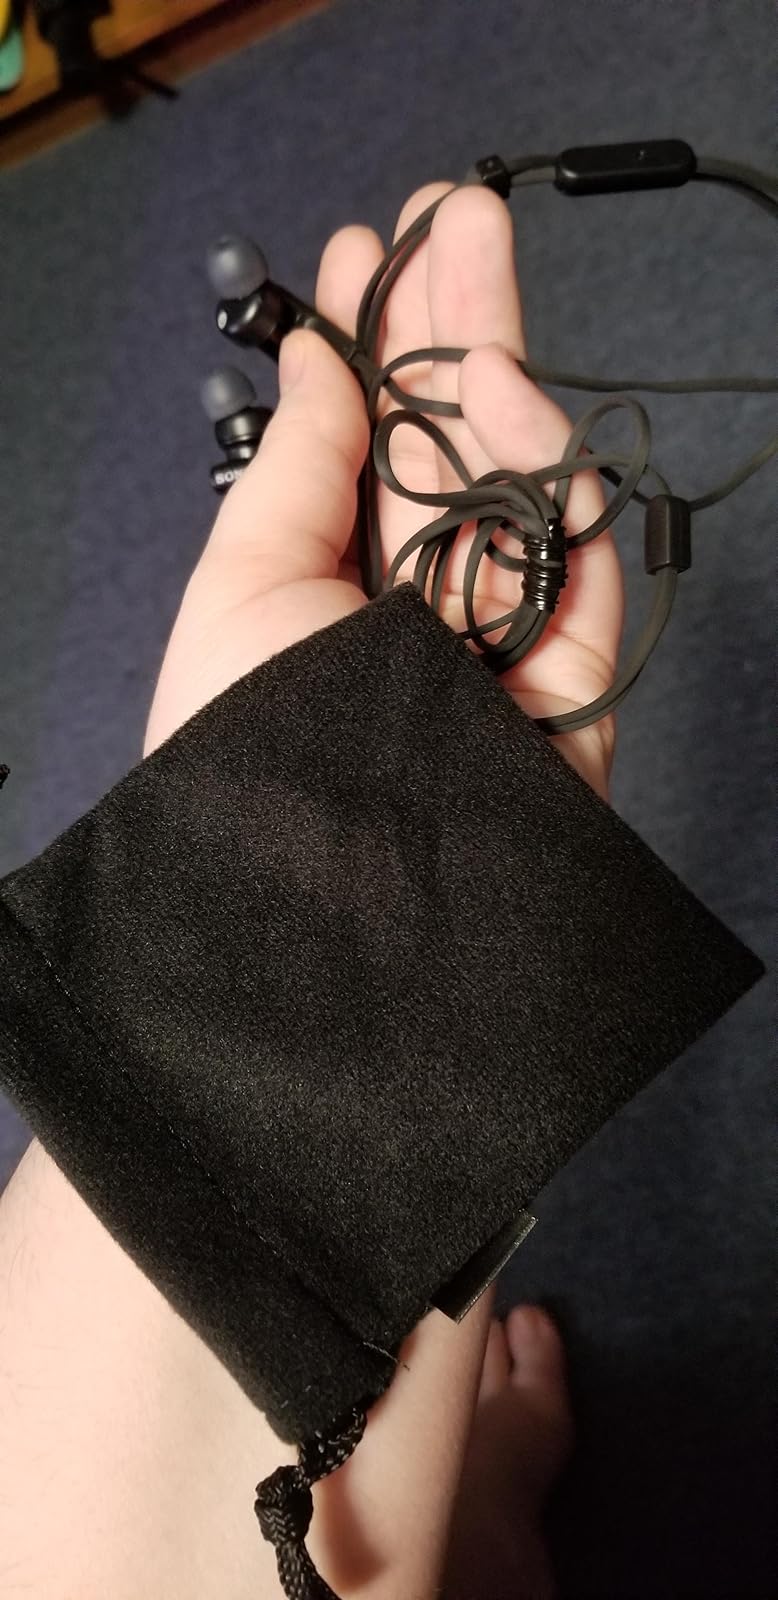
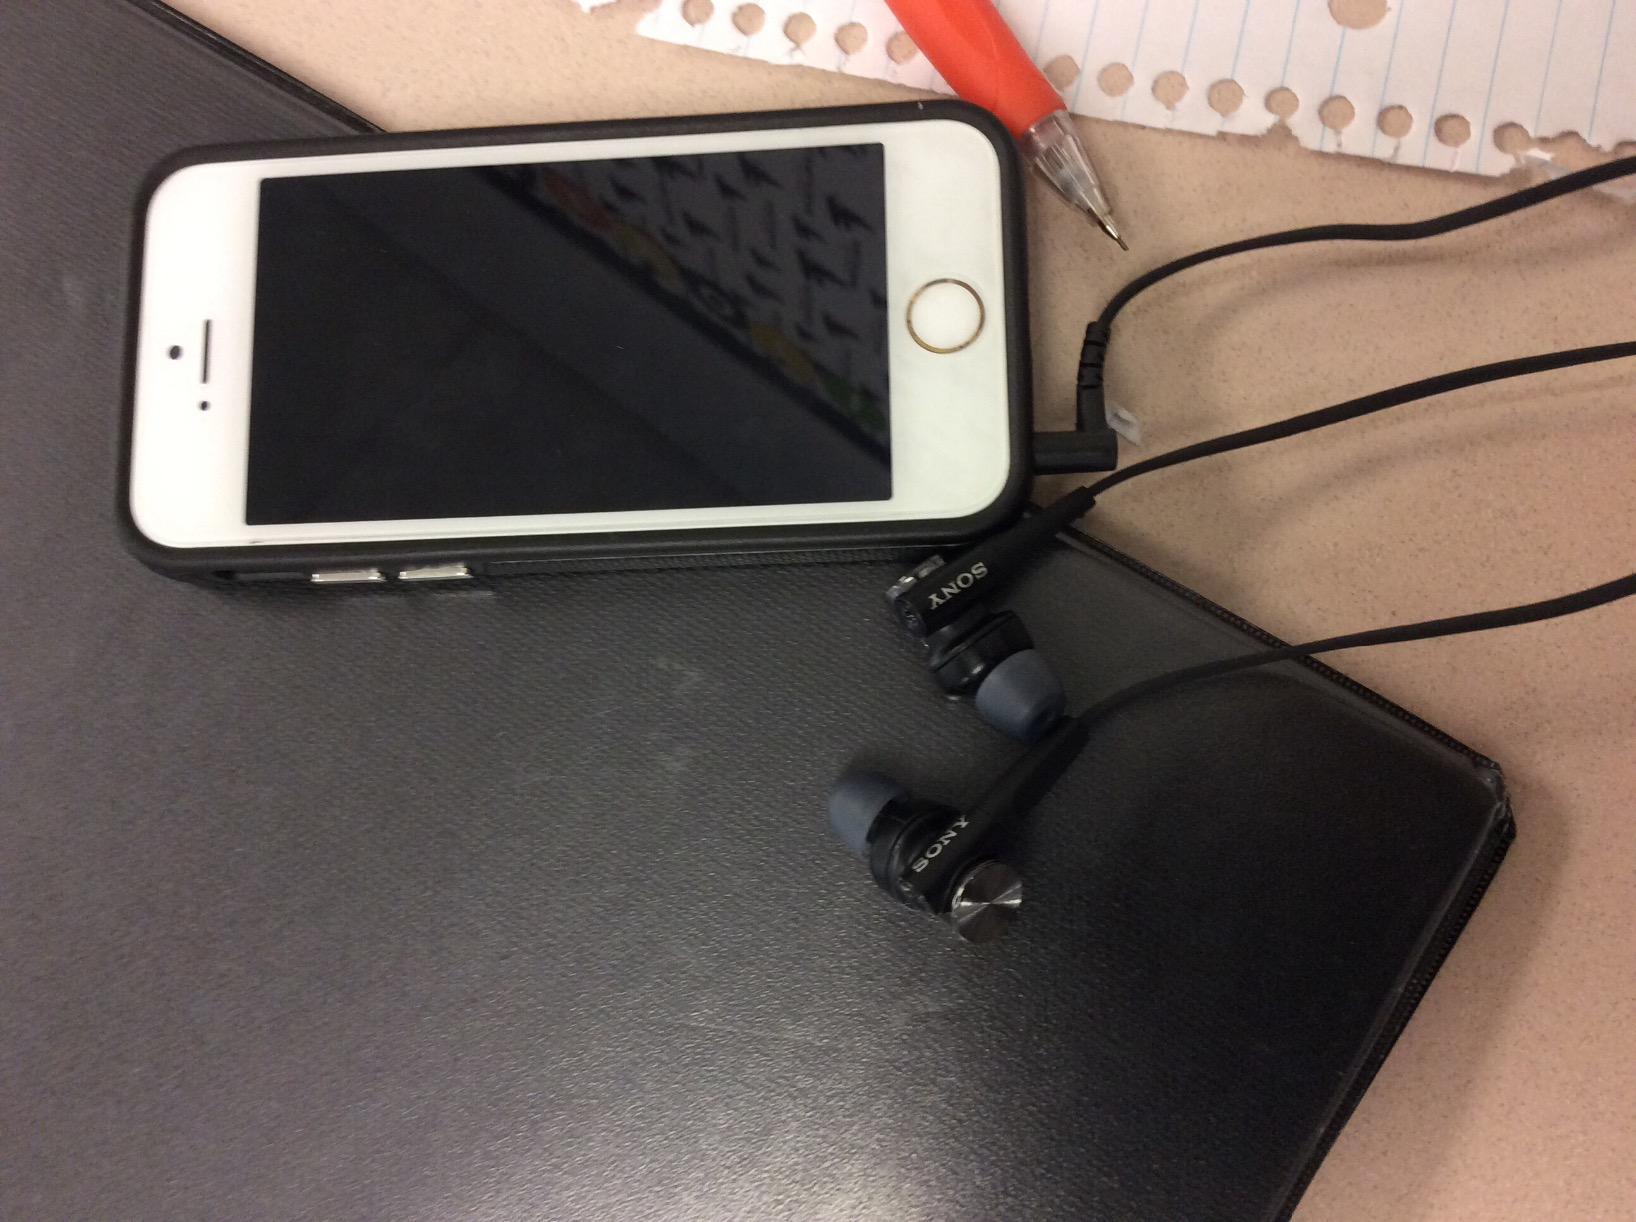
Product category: headphones
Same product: yes